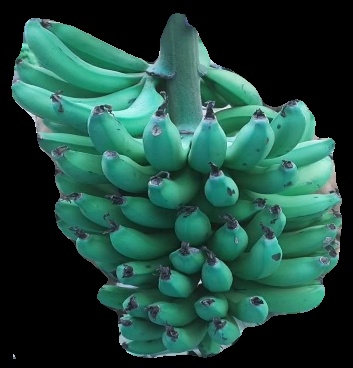
Variety: pachbale
Grade: grade3